James Plaskitt

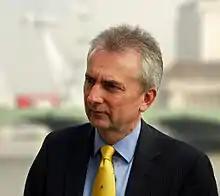
Plaskitt in 2008

James Andrew Plaskitt (born 23 June 1954) is a British Labour Party politician who was the member of parliament (MP) for Warwick and Leamington from 1997 until his defeat at the 2010 general election.